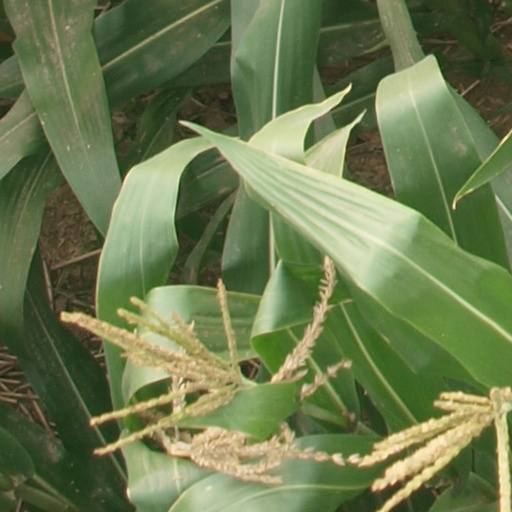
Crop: maize; corn